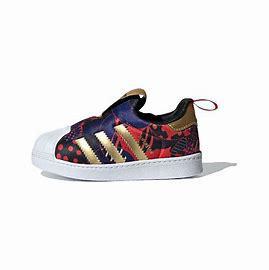
Brand: adidas
Model: originals Adidas Originals Superstar 360 I